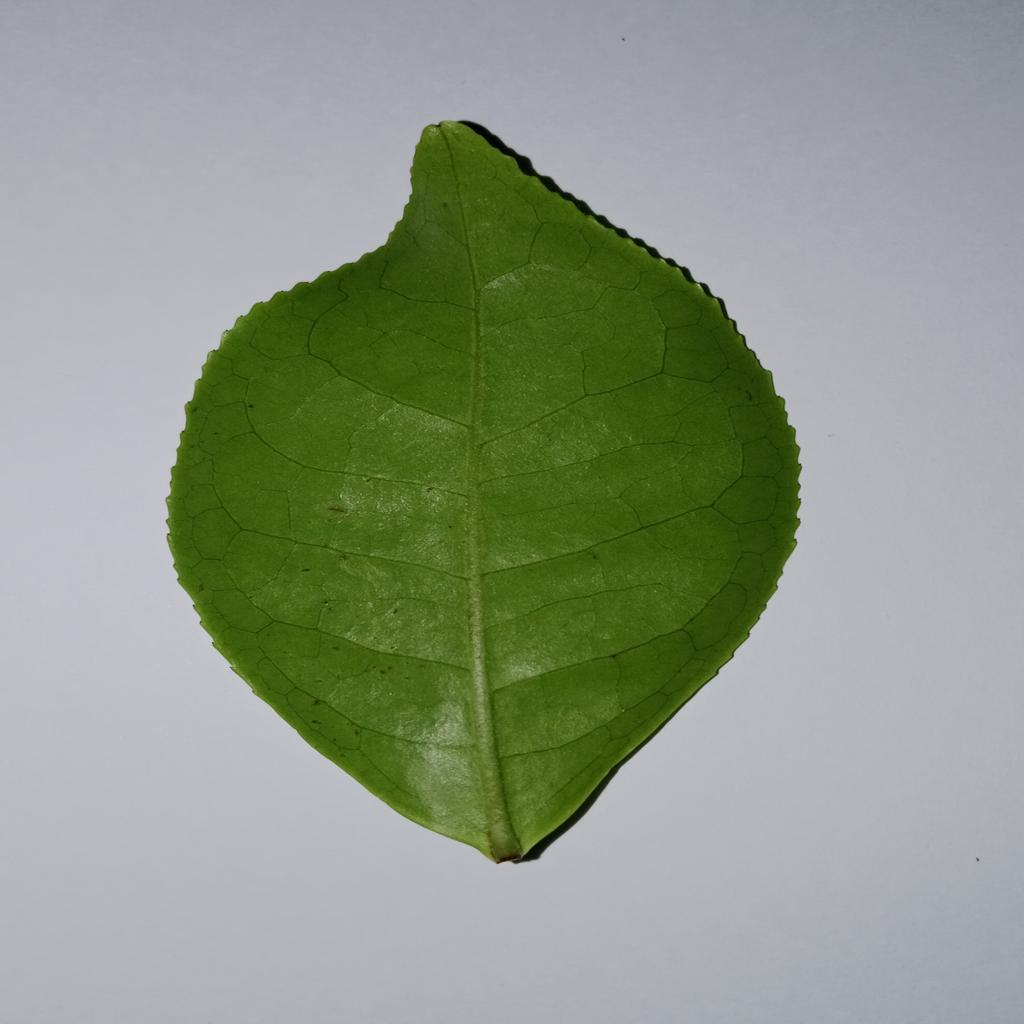
Label: Healthy